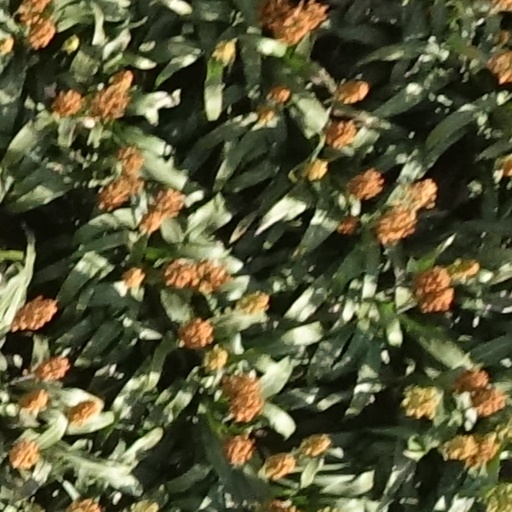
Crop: sorghum